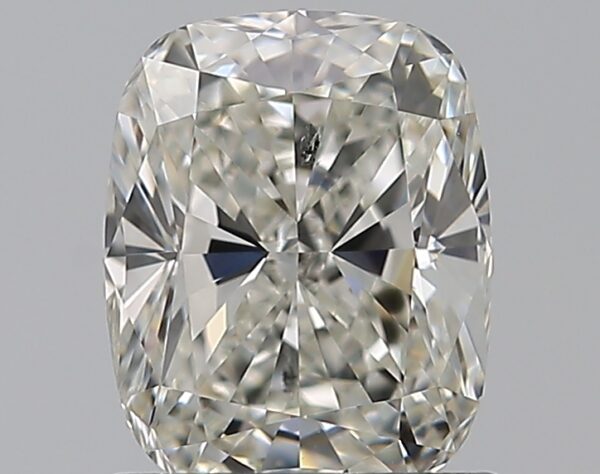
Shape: cushion
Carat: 1.01
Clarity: SI2
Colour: I
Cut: EX
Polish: EX
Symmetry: EX
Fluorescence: N
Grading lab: GIA
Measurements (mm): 6.61 x 5.26 x 3.56